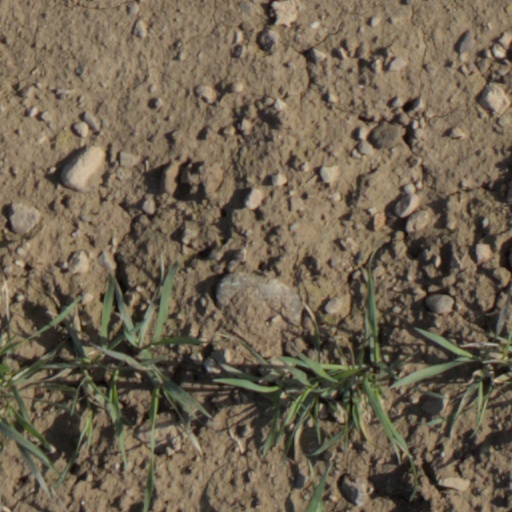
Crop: wheat